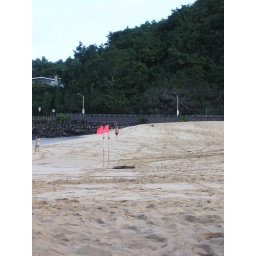
That's him in the distance wearing the red shorts and yellow T-shirt.